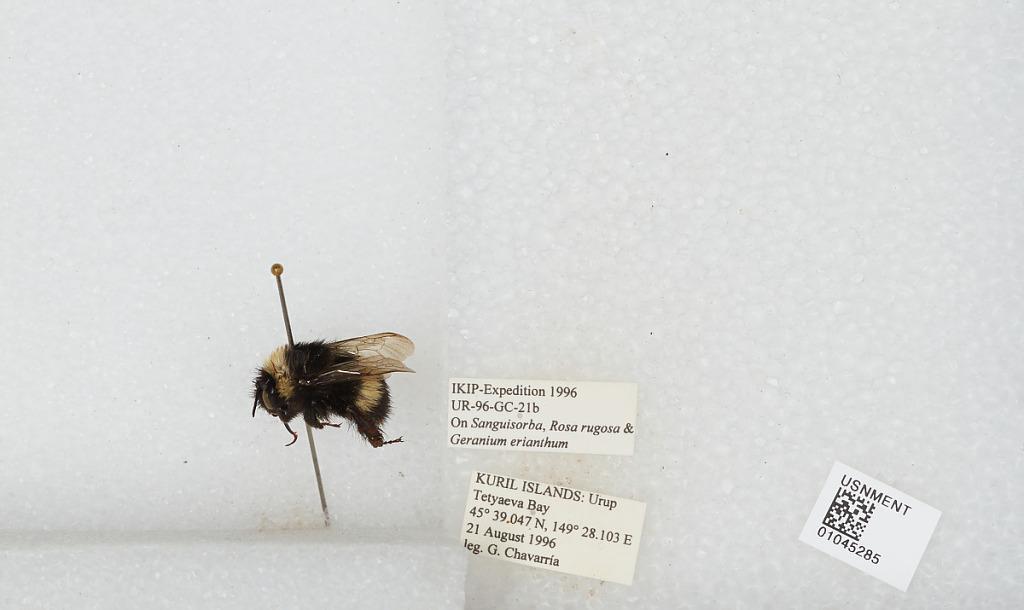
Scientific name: Bombus sp.
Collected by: G. Chavarria
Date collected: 1996-8-21
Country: Russia
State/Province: Sakhalin
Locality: Urup Island, Tetyaeva Bay, Kuril Islands
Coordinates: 45.6508, 149.468